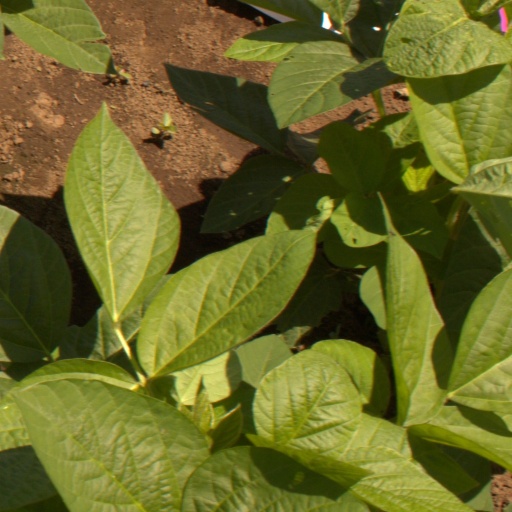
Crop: soybean